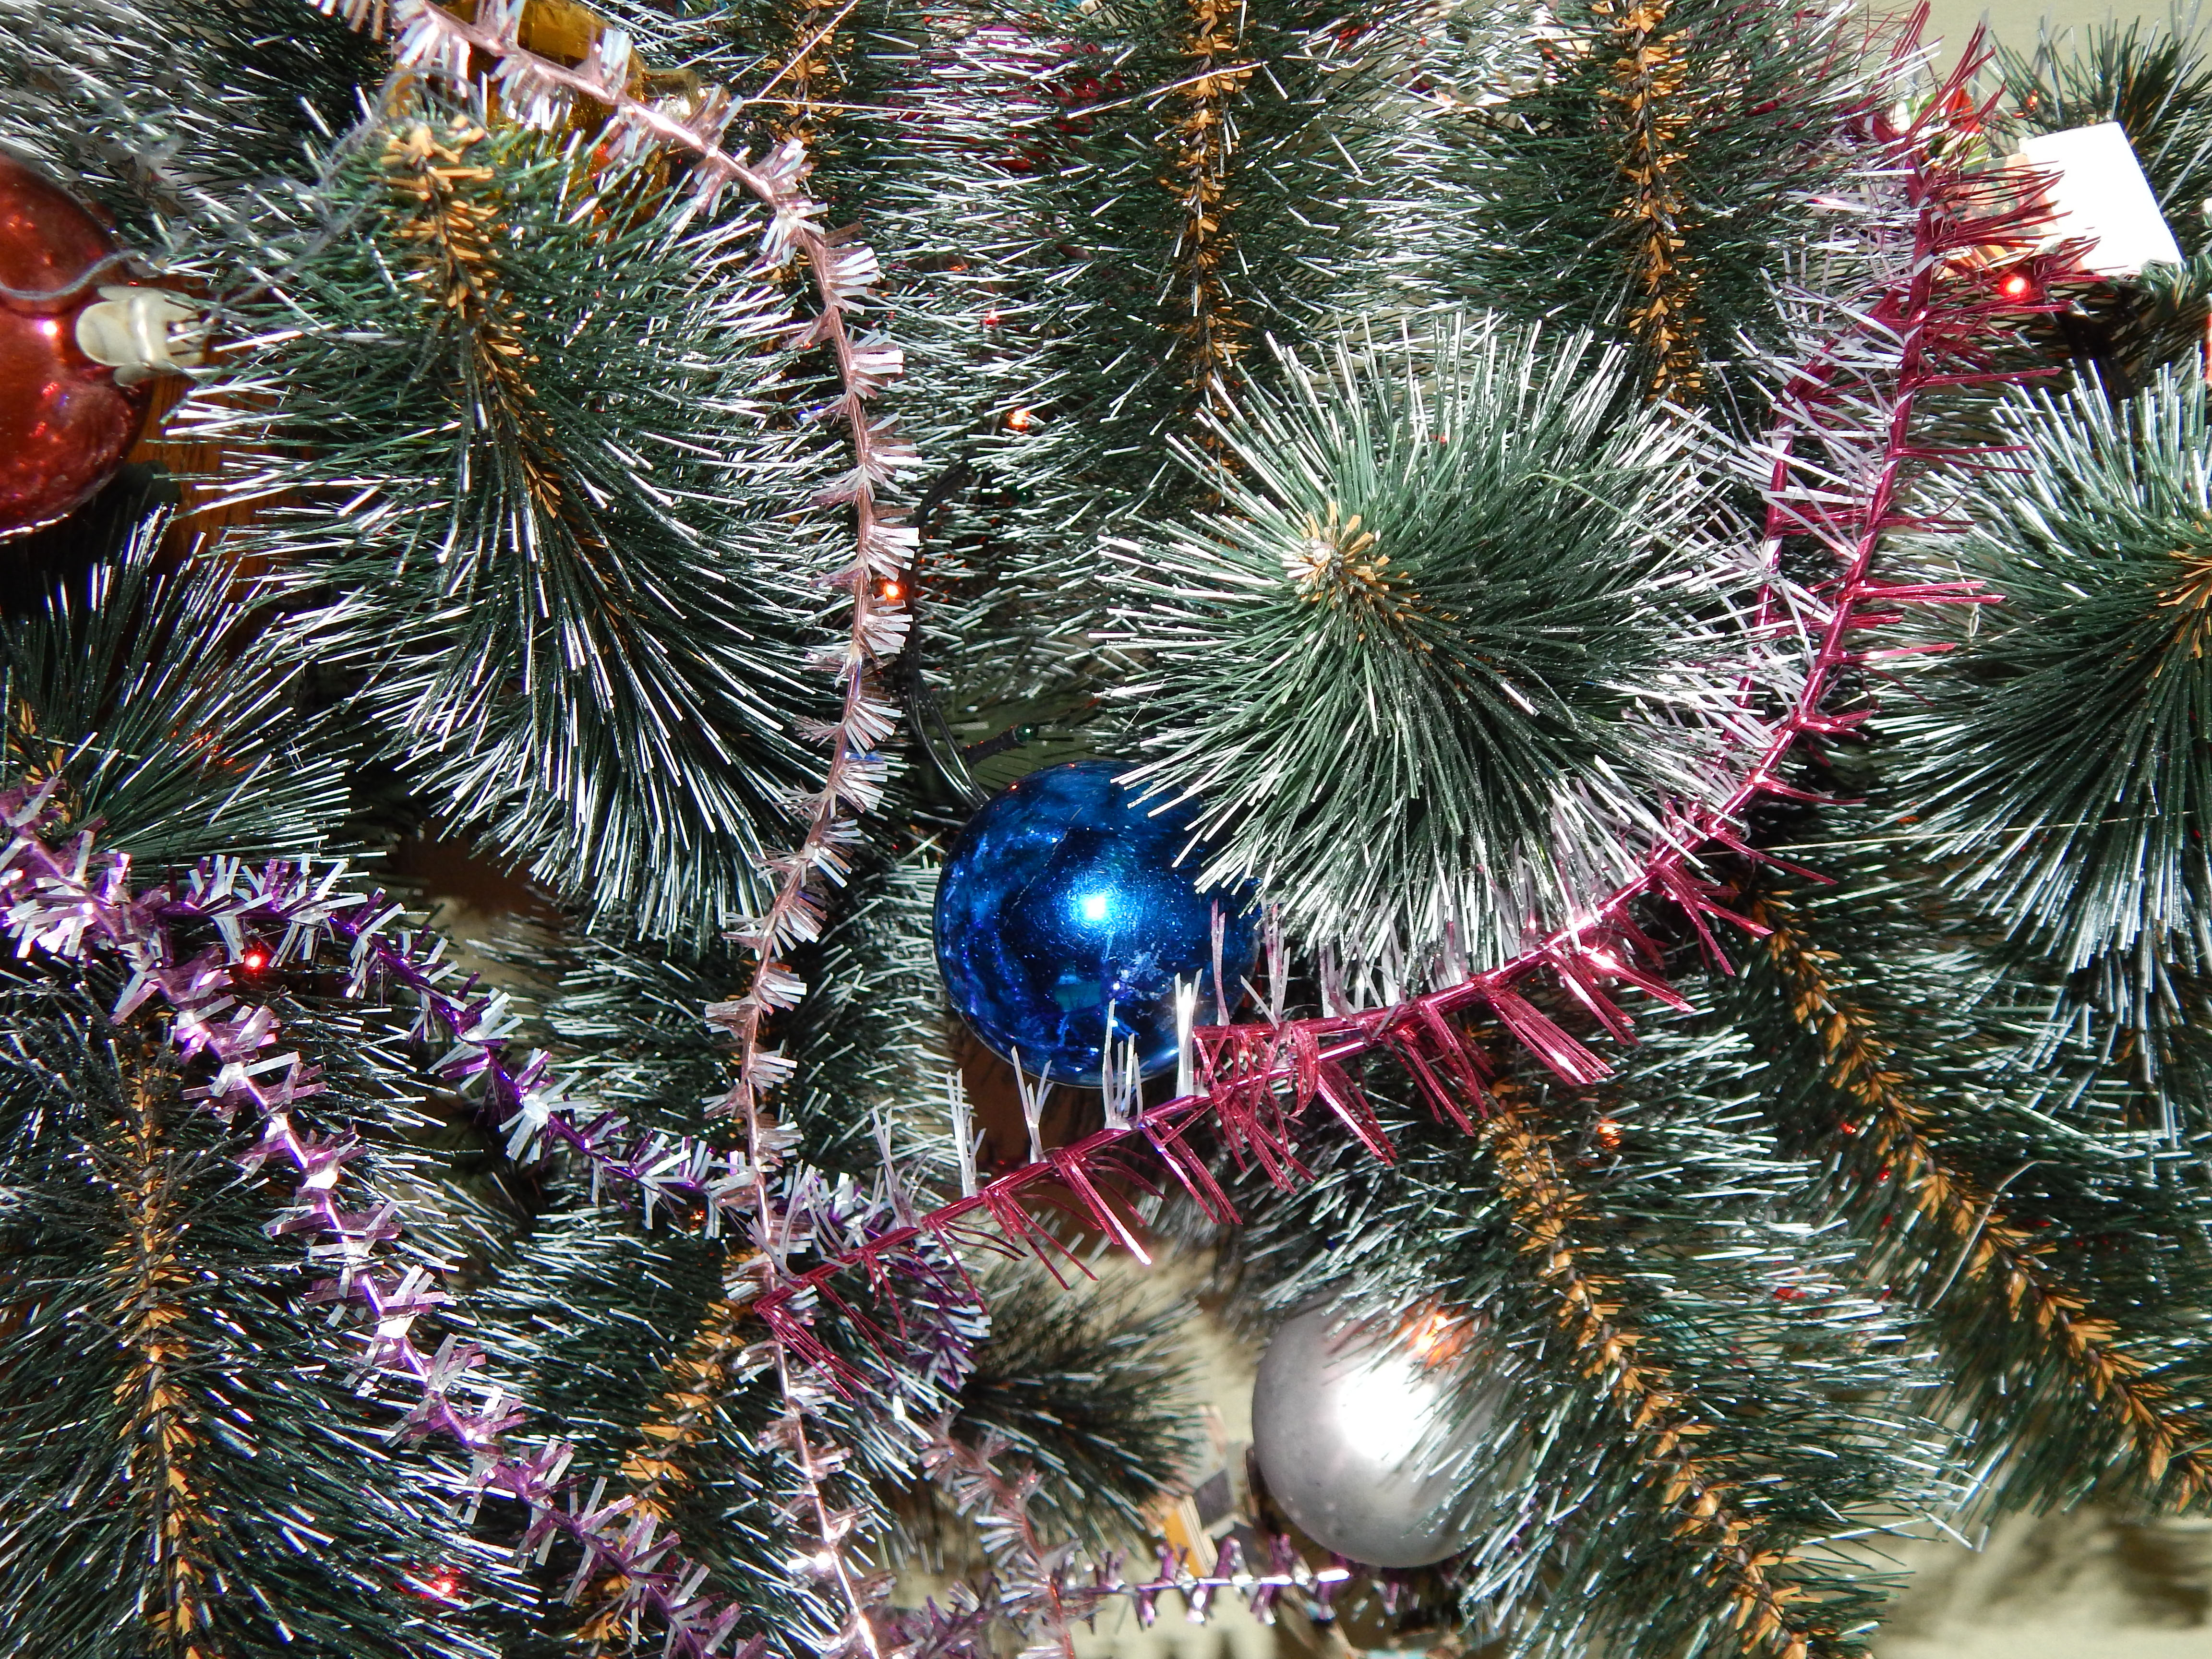
christmas, office, tree, holiday, business, decoration, white, traditional, seasonal, desk, table, work, decorated, red, new, happy, year, background, symbol, cap, decorating, christmas ornament, christmas tree, branch, plant, woody plant, christmas decoration, close up, organism, pine family, pine, interior design, conifer, Colorado spruce, event, fir, spruce, evergreen, ornament, oregon pine